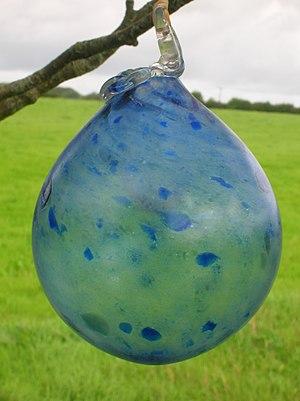
Une boule de sorcière, également appelée witch ball voire watch ball, est une sphère en verre, creuse, de diamètre pouvant aller jusqu'à 18 cm. Fabriquées en plusieurs coloris, avec une prédominance du vert et du bleu, ces objets traditionnels étaient souvent suspendus à un arbre ou à une fenêtre et avaient pour objet de protéger la maison contre des esprits maléfiques, les conjurations des sorcières et le malheur en général.
L’histoire du verre remonte à la Préhistoire : en 100 000 av. J.-C., l'obsidienne, un verre volcanique naturel, est déjà taillée par l'homme pour former des pointes de flèches ; les tectites, billes de verre formées par des impacts avec des météorites, servent également de bijoux ; enfin, les fulgurites, petits tubes issus de la fusion du sable atteint par un éclair, sont connus.